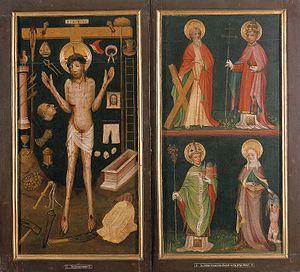
Retable de la sainte Parenté fermé
Le Maître de la Sainte Parenté l'Ancien est un peintre du Moyen Âge qui a été actif entre 1410 et 1440 environ à Cologne et dans ses alentours.